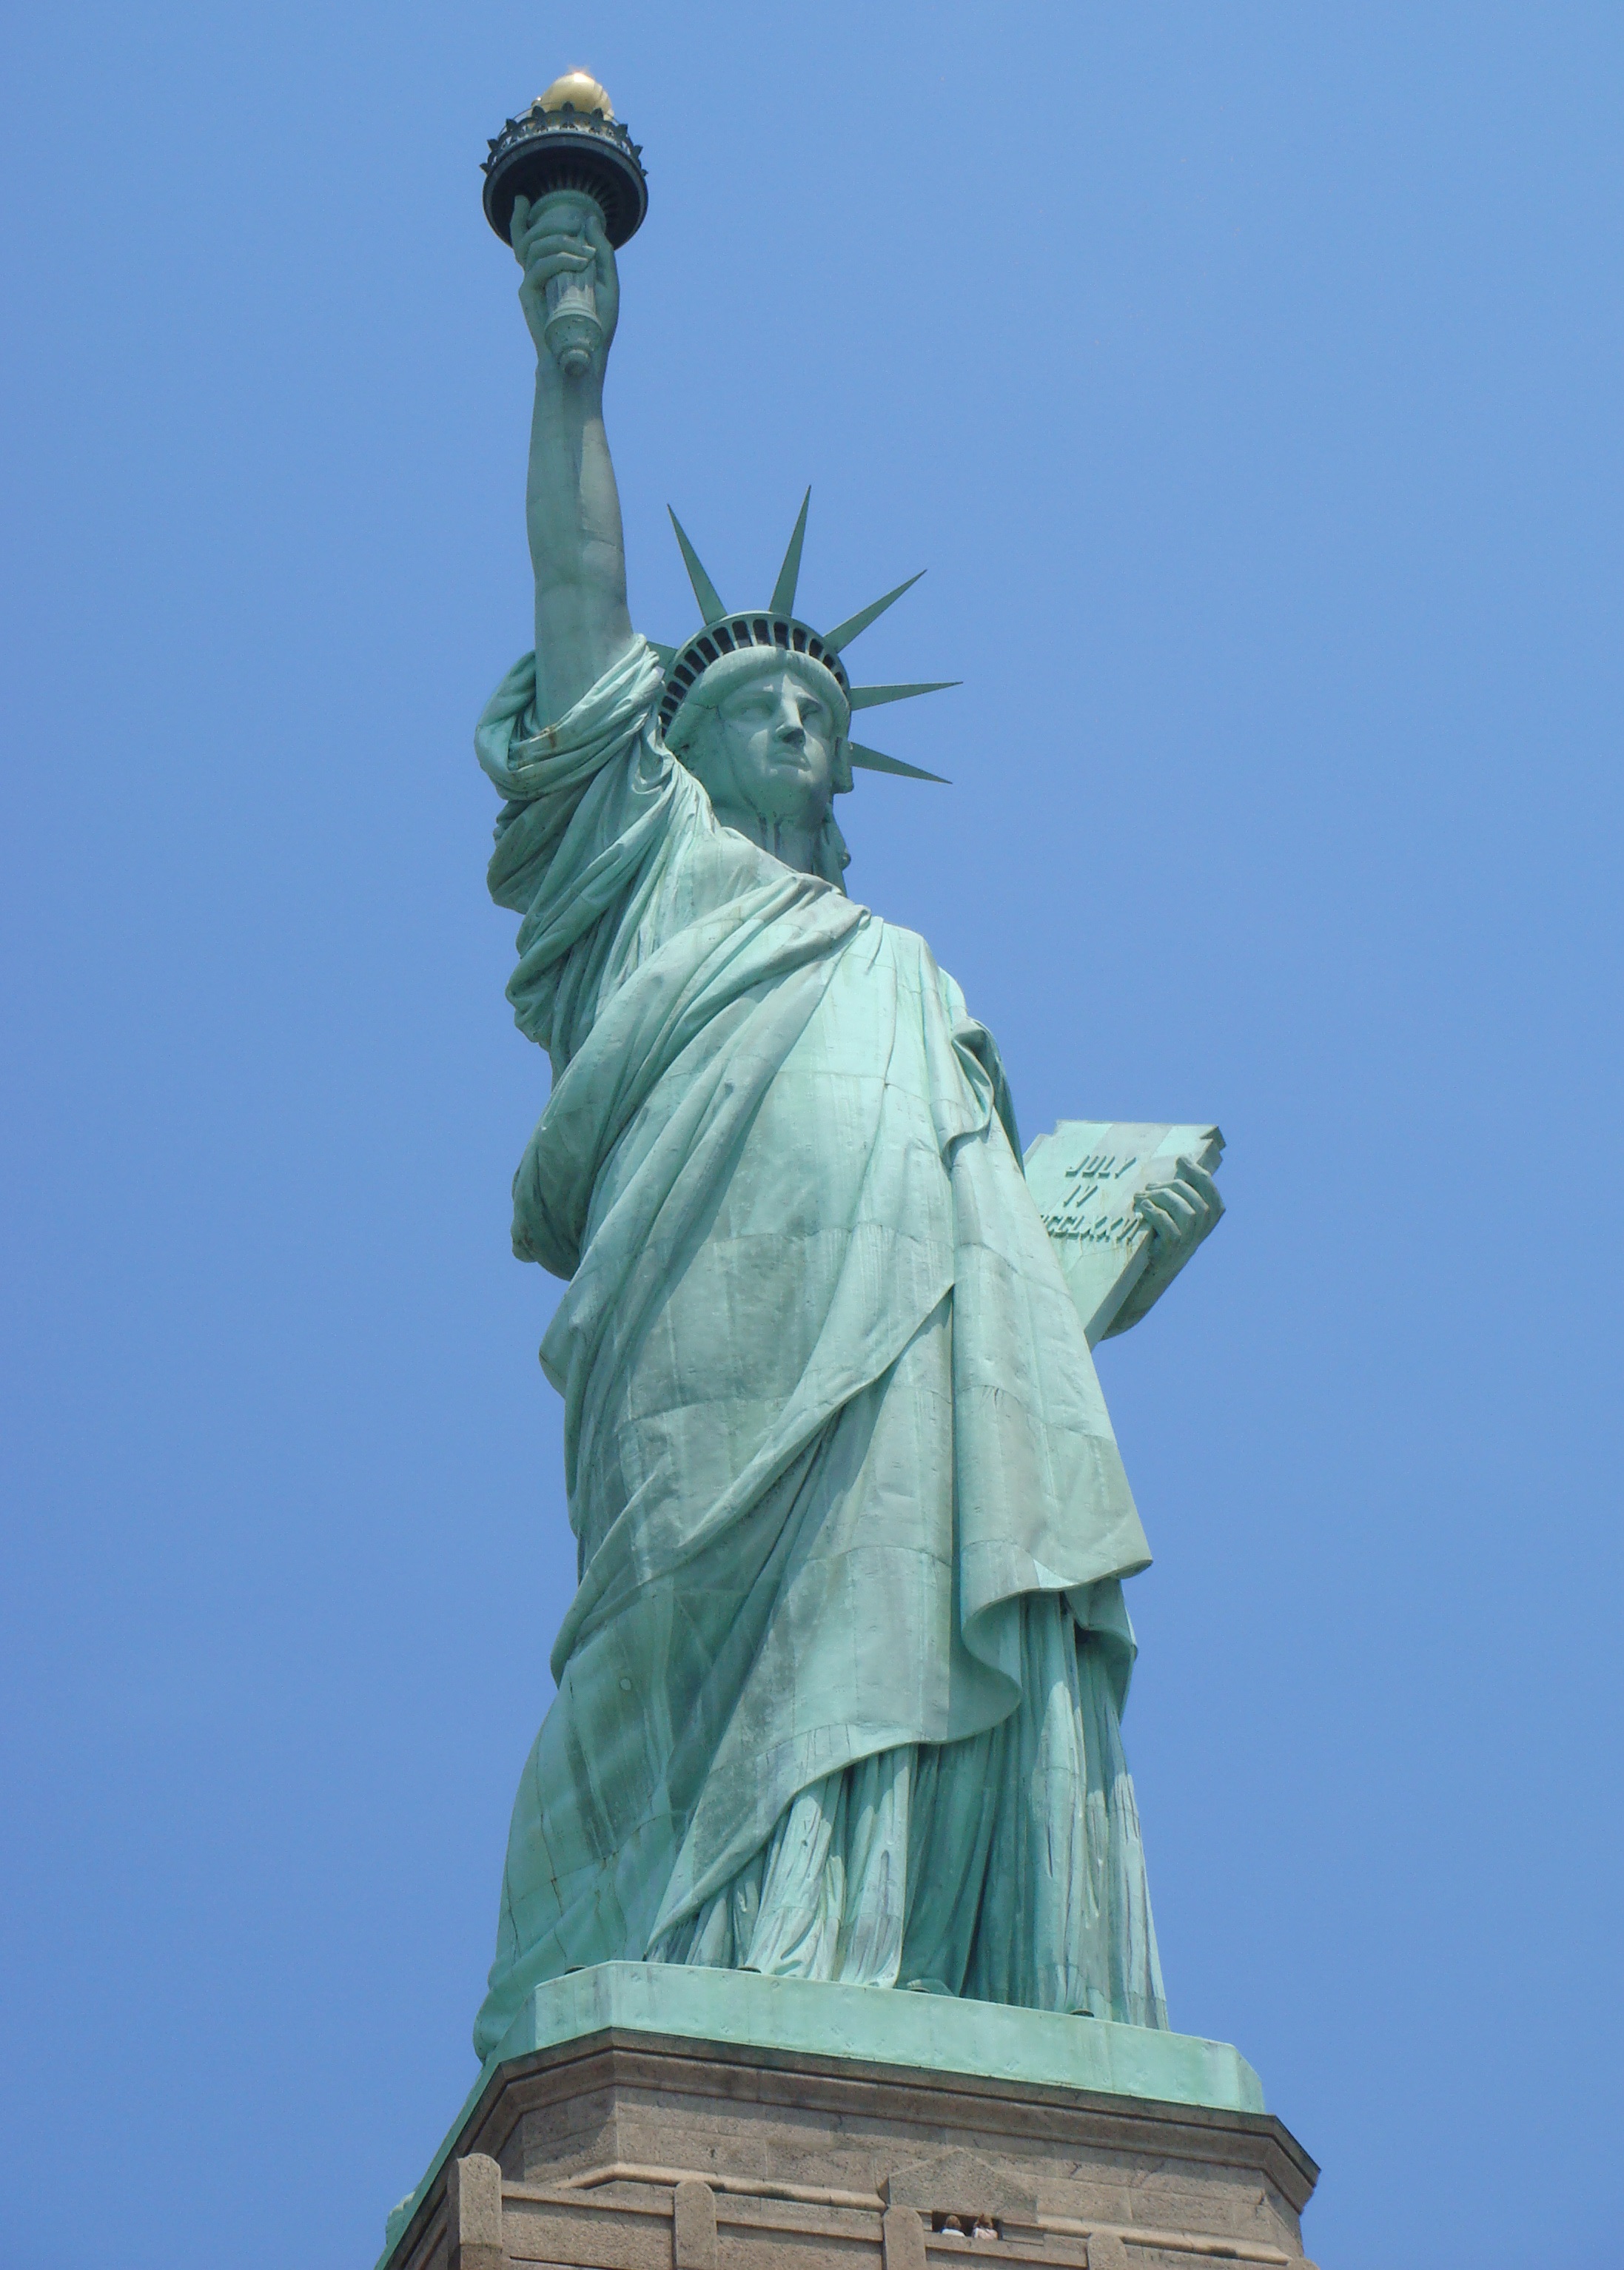
manhattan, new york city, monument, statue, statue of liberty, america, landmark, freedom, artwork, united states, sculpture, memorial, art, temple